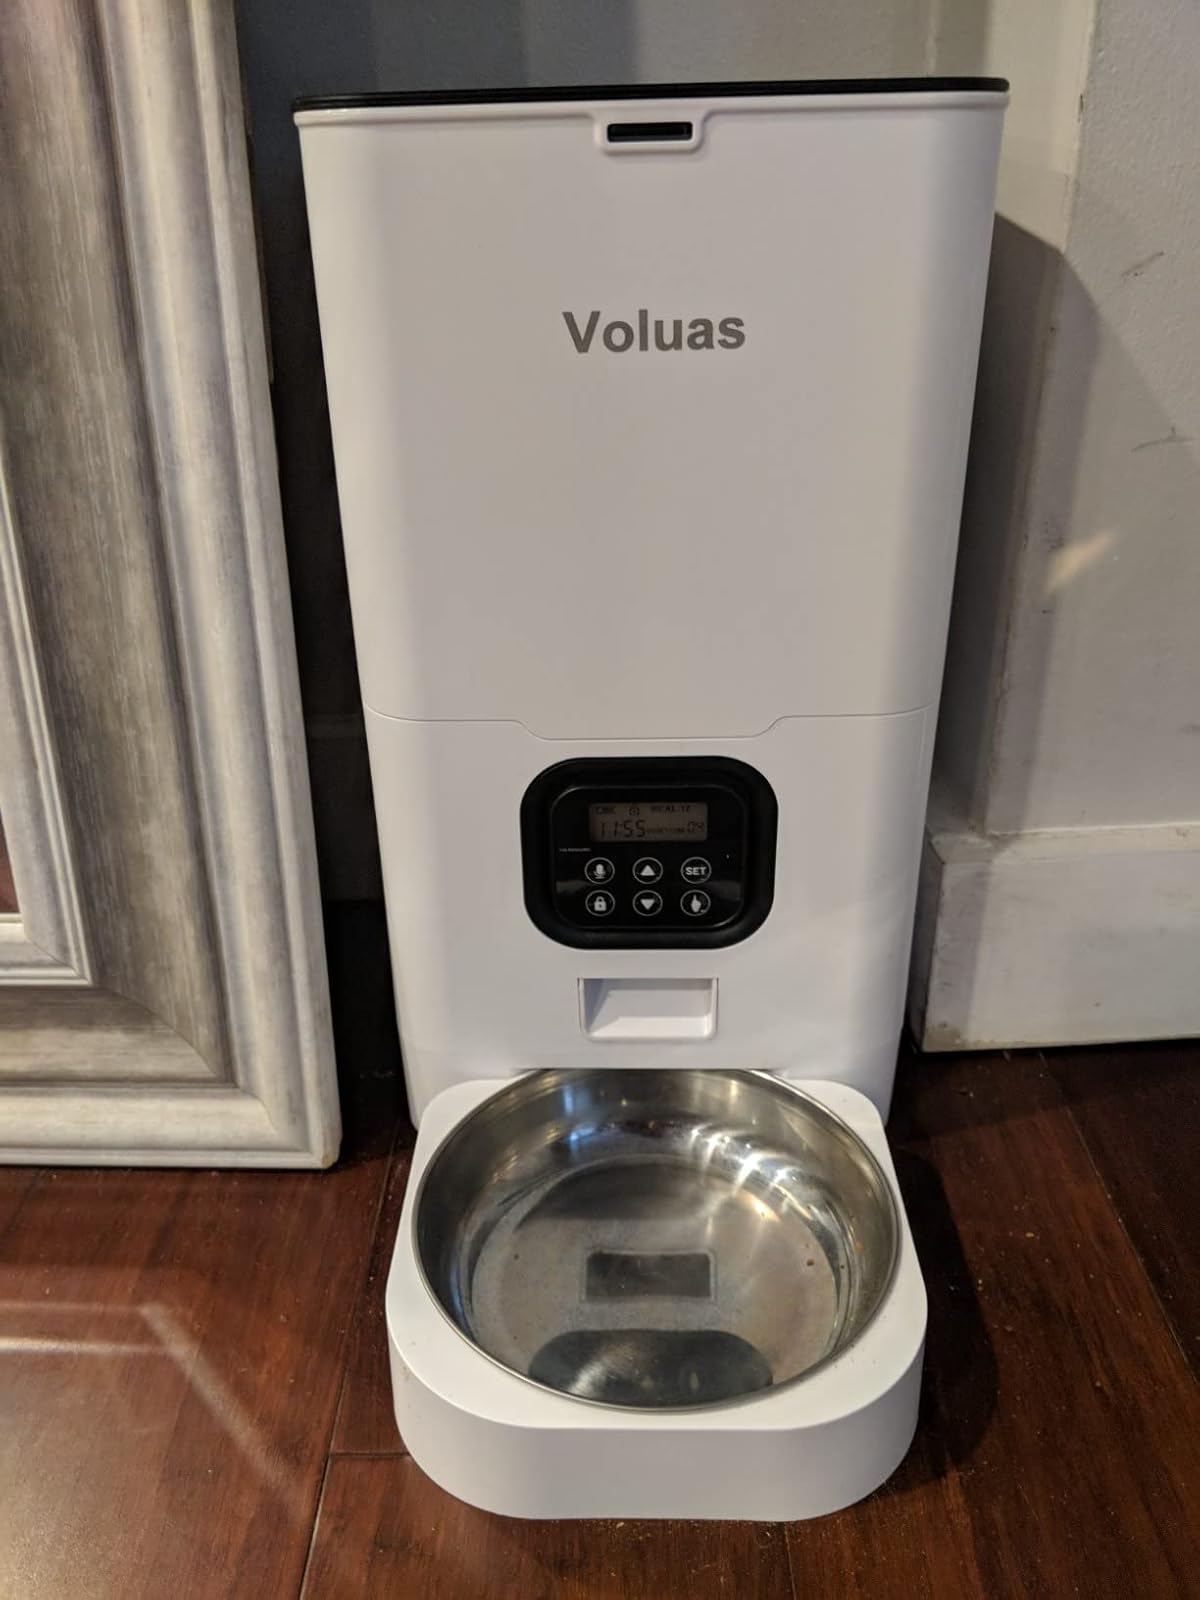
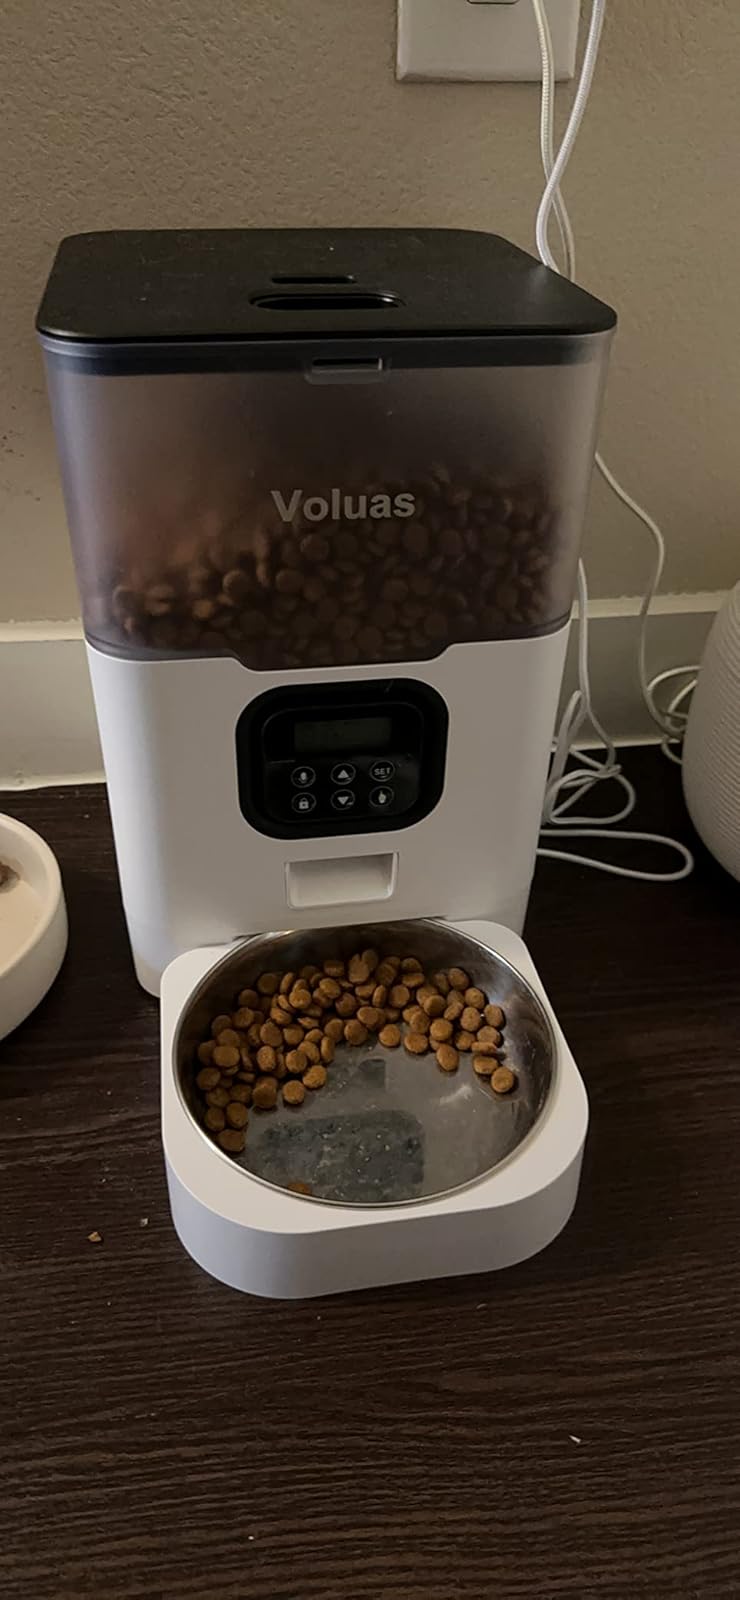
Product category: items_feeder
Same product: no